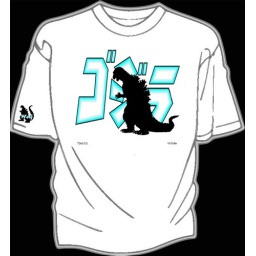
Also in black T white Gojira!